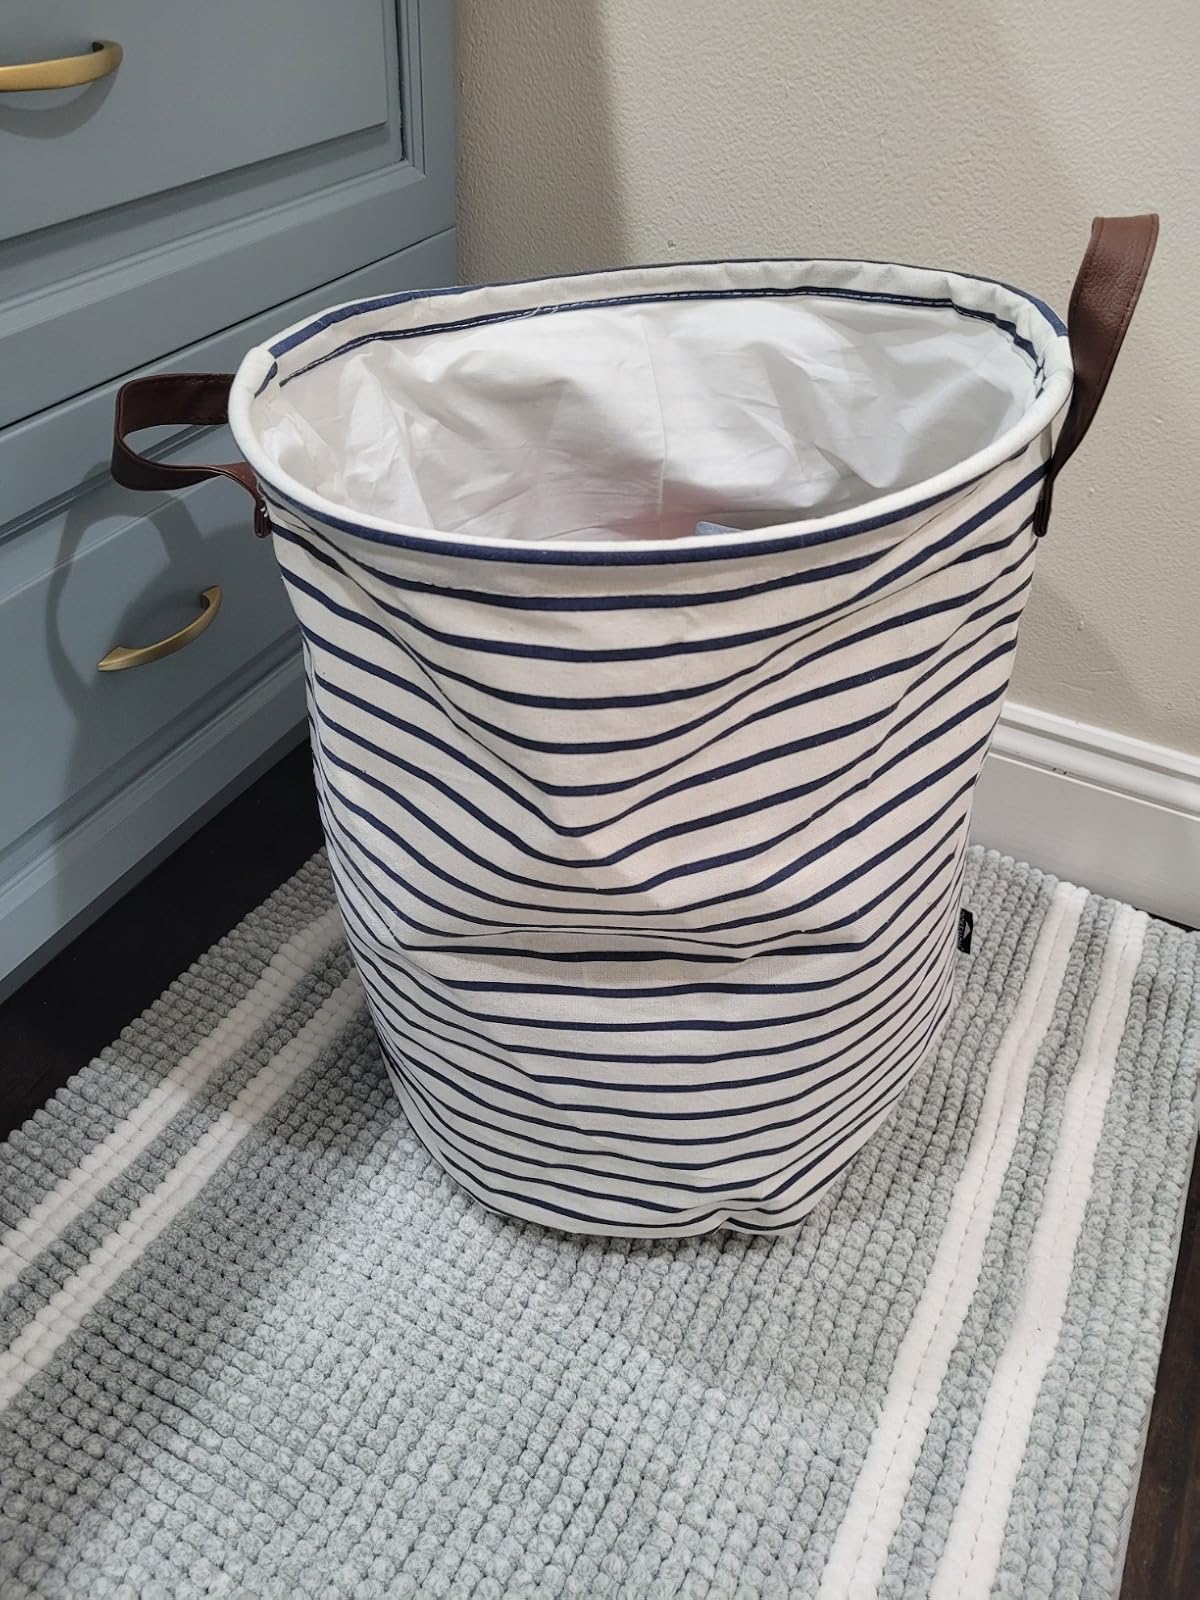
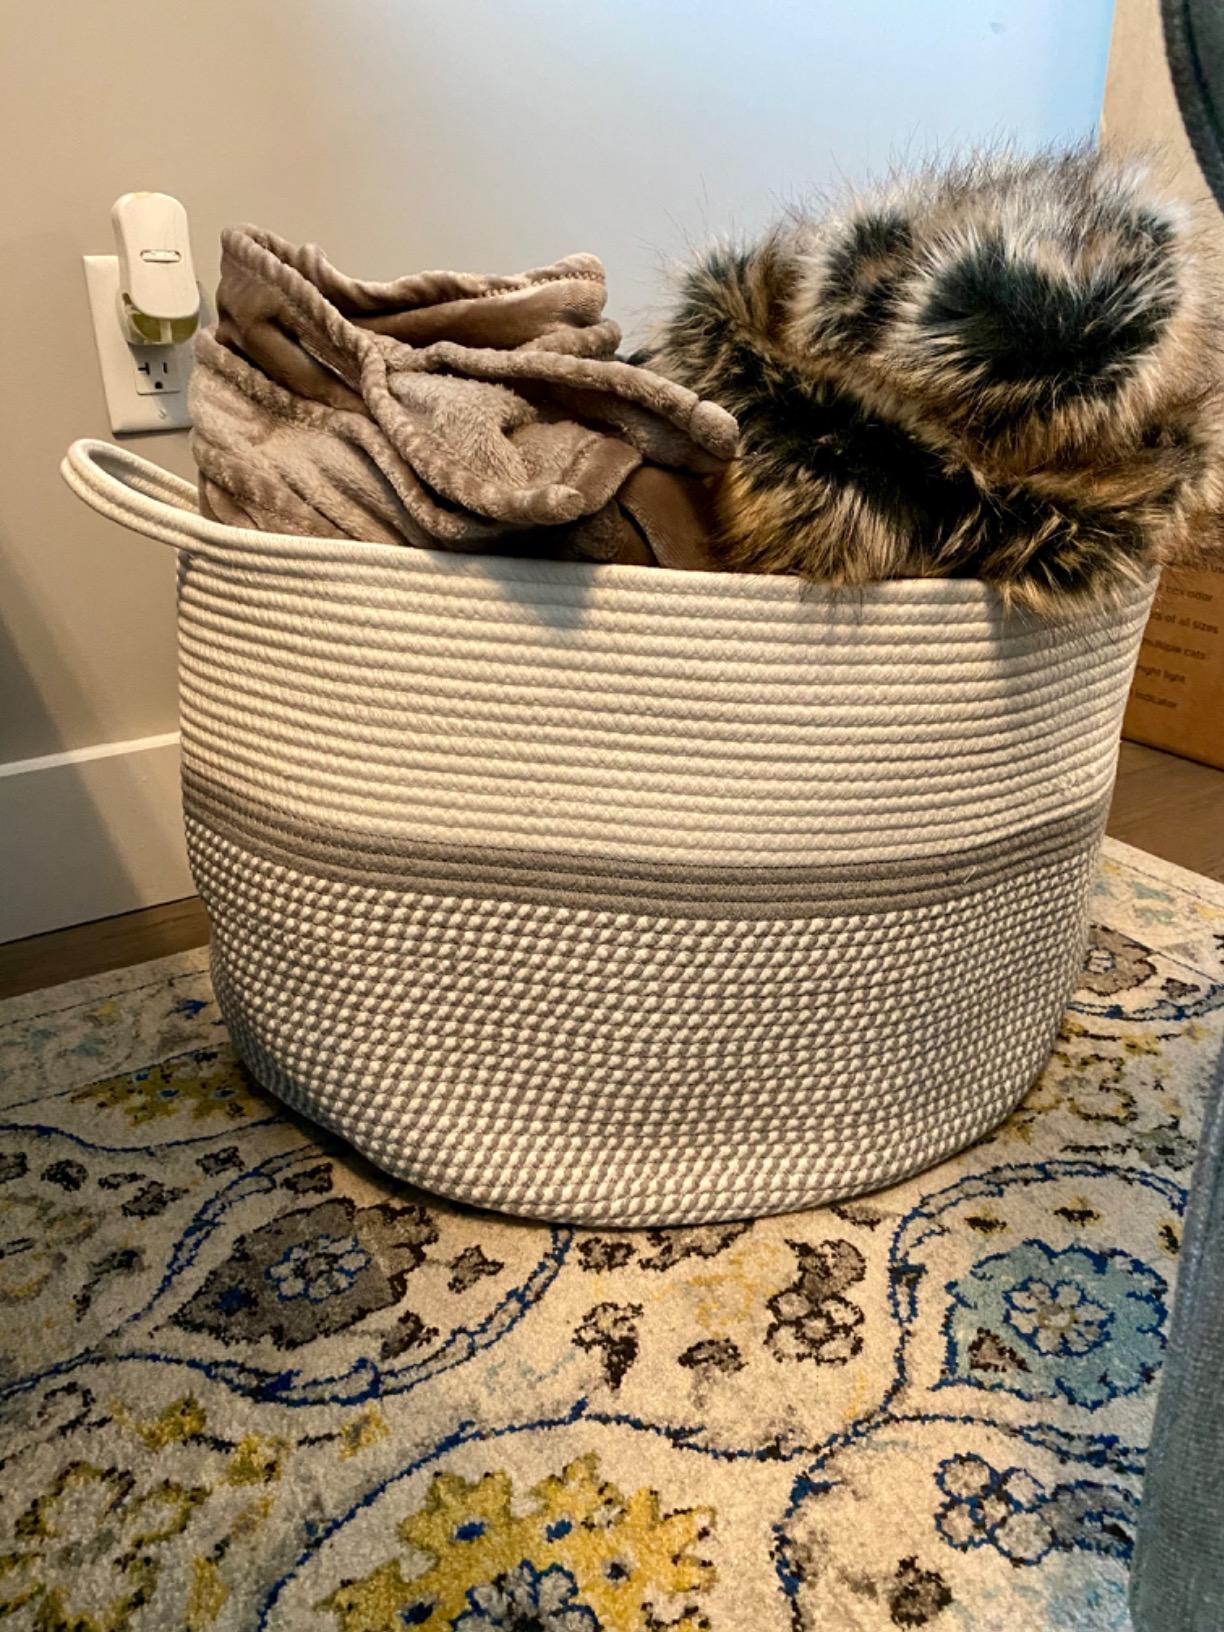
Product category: items_hamper
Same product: no